Pelym, Garinsky District, Sverdlovsk Oblast

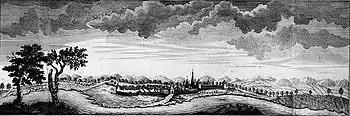
The town of Pelym in the 1700s

Pelym (Пелым) is a former town (now a village) on the bank of the Tavda River near its confluence with the Pelym River. It is part of Gari District, northeastern Sverdlovsk Oblast, Russia. In 2010, the village had 78 inhabitants.